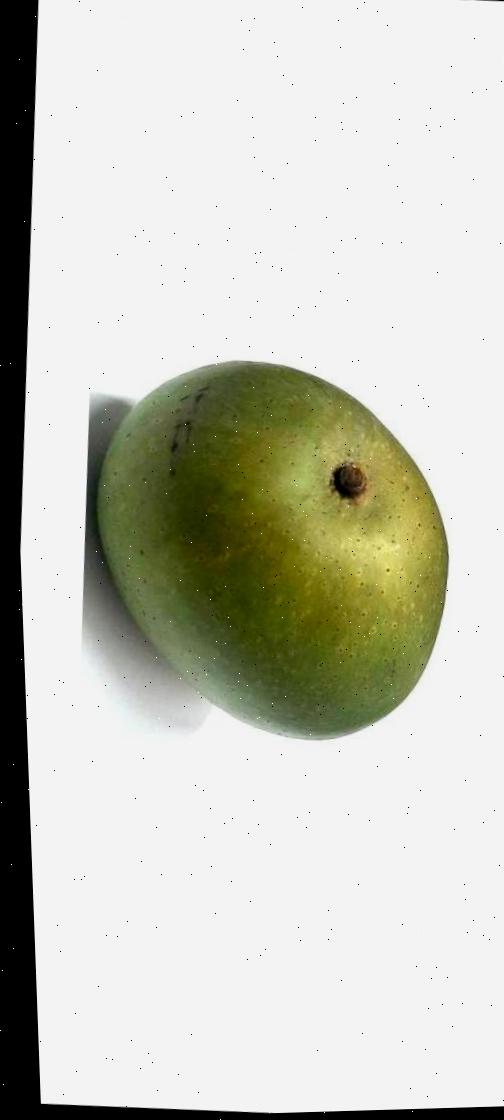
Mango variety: Ashshina Zhinuk